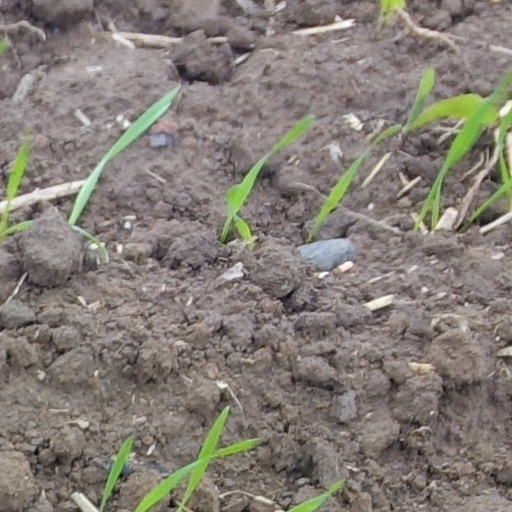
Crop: wheat